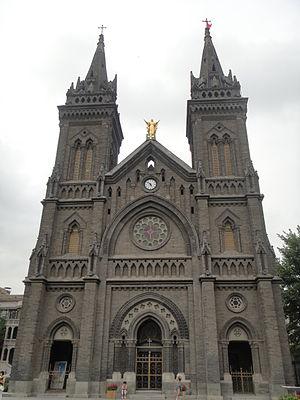
L'archidiocèse de Shenyang est un siège métropolitain de l'Église catholique en République populaire de Chine. Le siège est juridiquement vacant.
Shenyang, anciennement Fengtian, est la capitale de la province chinoise du Liaoning située au nord-est de la Chine à 550 kilomètres au nord de Pékin. Circonscription la plus peuplée de cette province avec ses 8,3 millions d'habitants, elle a le statut de ville sous-provinciale. Sa population urbaine est également la plus importante de la Chine du Nord-Est. Shenyang est le coeur d'une mégalopole de 27 millions de personnes entièrement située dans la province de Liaoning qui comprend une dizaine de villes dont Dalian, Benxi, Anshan et Liaoyang. La circonscription de Shenyang d'une superficie de 12 942 km² est en partie rurale. Elle comprend outre l'agglomération de Shenyang subdivisée en 10 districts, la ville de Xinmin et deux xians ruraux.
La cathédrale du Sacré-Cœur est la cathédrale catholique de l'archidiocèse de Shenyang en République populaire de Chine. Elle se trouve à Shenyang dans la province du Liaoning en Mandchourie et elle est consacrée au Sacré-Cœur. Elle a été élevée par les prêtres français des Missions étrangères de Paris.